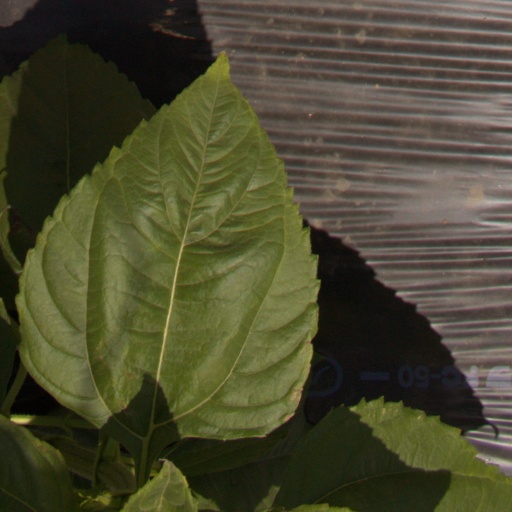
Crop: Jerusalem artichoke